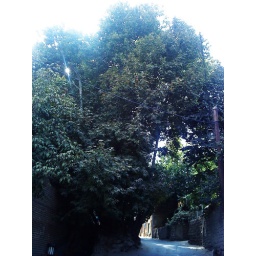
Old tree in old street